King cake

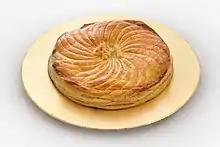
Northern French style "galette des rois"

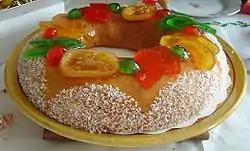
Southern French style "gâteau des rois"

There are two different versions of the French king cake: the "galette" and the "gâteau". The is a flaky puff pastry traditionally filled with frangipane. These days the filling may also be fruit, chocolate or cream-based fillings. It has become a tradition for pastry chefs to create innovative versions of the "galette" featuring ingredients like flavored liquors, candied fruits and ganache.